Diablo, Panama

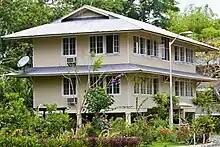
The linked picture is identical to the four-family dwellings in Diablo.

The houses were modest four-family, duplex, and single-family dwellings, of wood, concrete, or experimental steel construction. The four-family units were all three-story wooden construction built circa 1940. Of the remainder, the concrete homes were built in the 1950s when the layout of the neighborhood was changed. At that time, many multi-family dwellings (some 12-family) were removed. The remainder of the wooden construction are of the circa 1940 vintage. The experimental steel homes result from the sea-level canal project circa 1960.